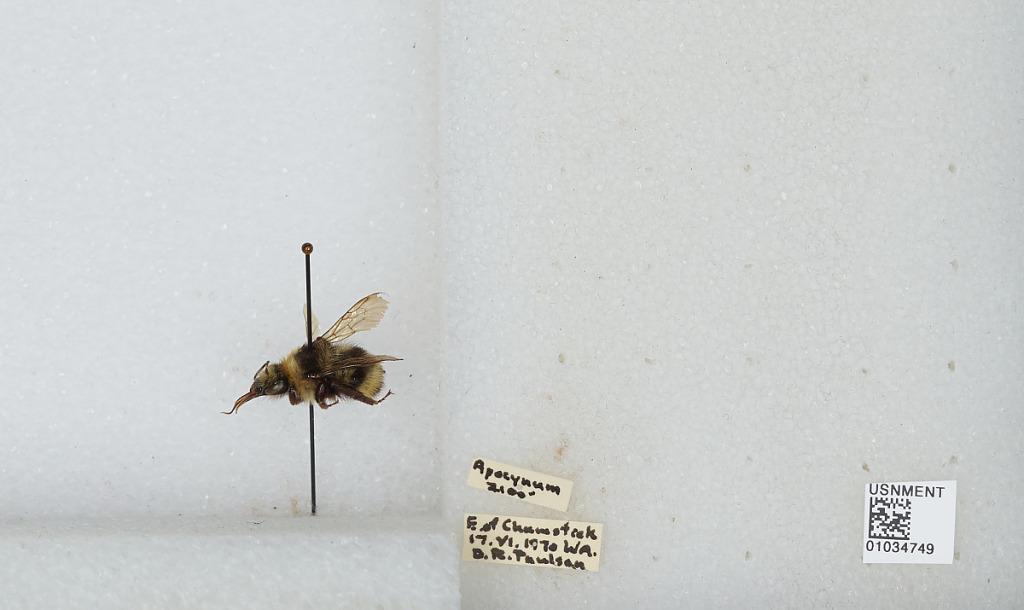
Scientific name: Bombus (Pyrobombus) vandykei (Frison)
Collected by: D. Paulson
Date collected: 1970-6-17
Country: United States
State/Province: Washington
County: Chelan
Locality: East of Chumstick
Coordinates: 47.6881, -120.589